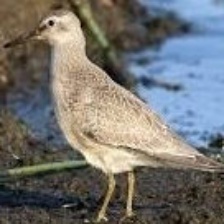
Species: RED KNOT
Scientific name: CALIDRIS CANUTUS
ImageNet parent category: red-backed_sandpiper